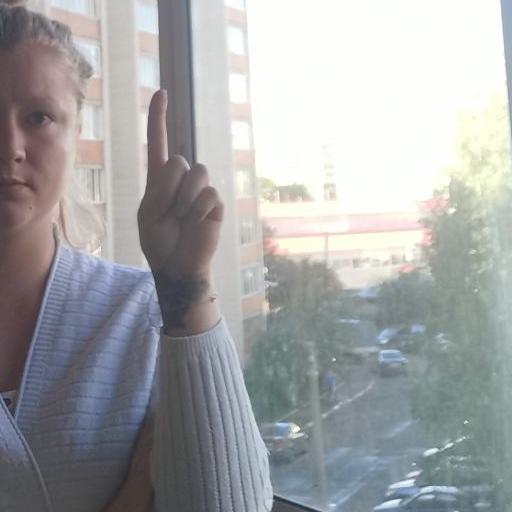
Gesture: one